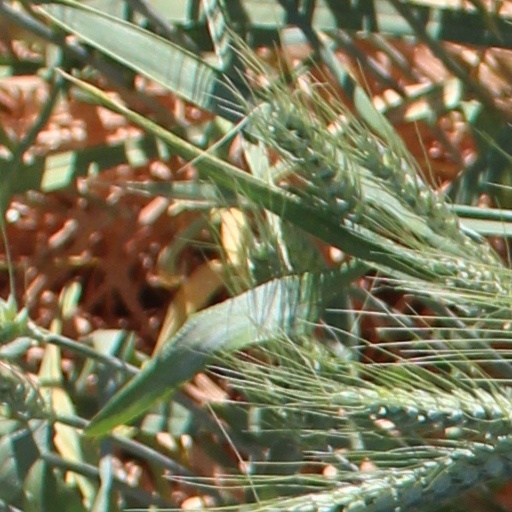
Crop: wheat